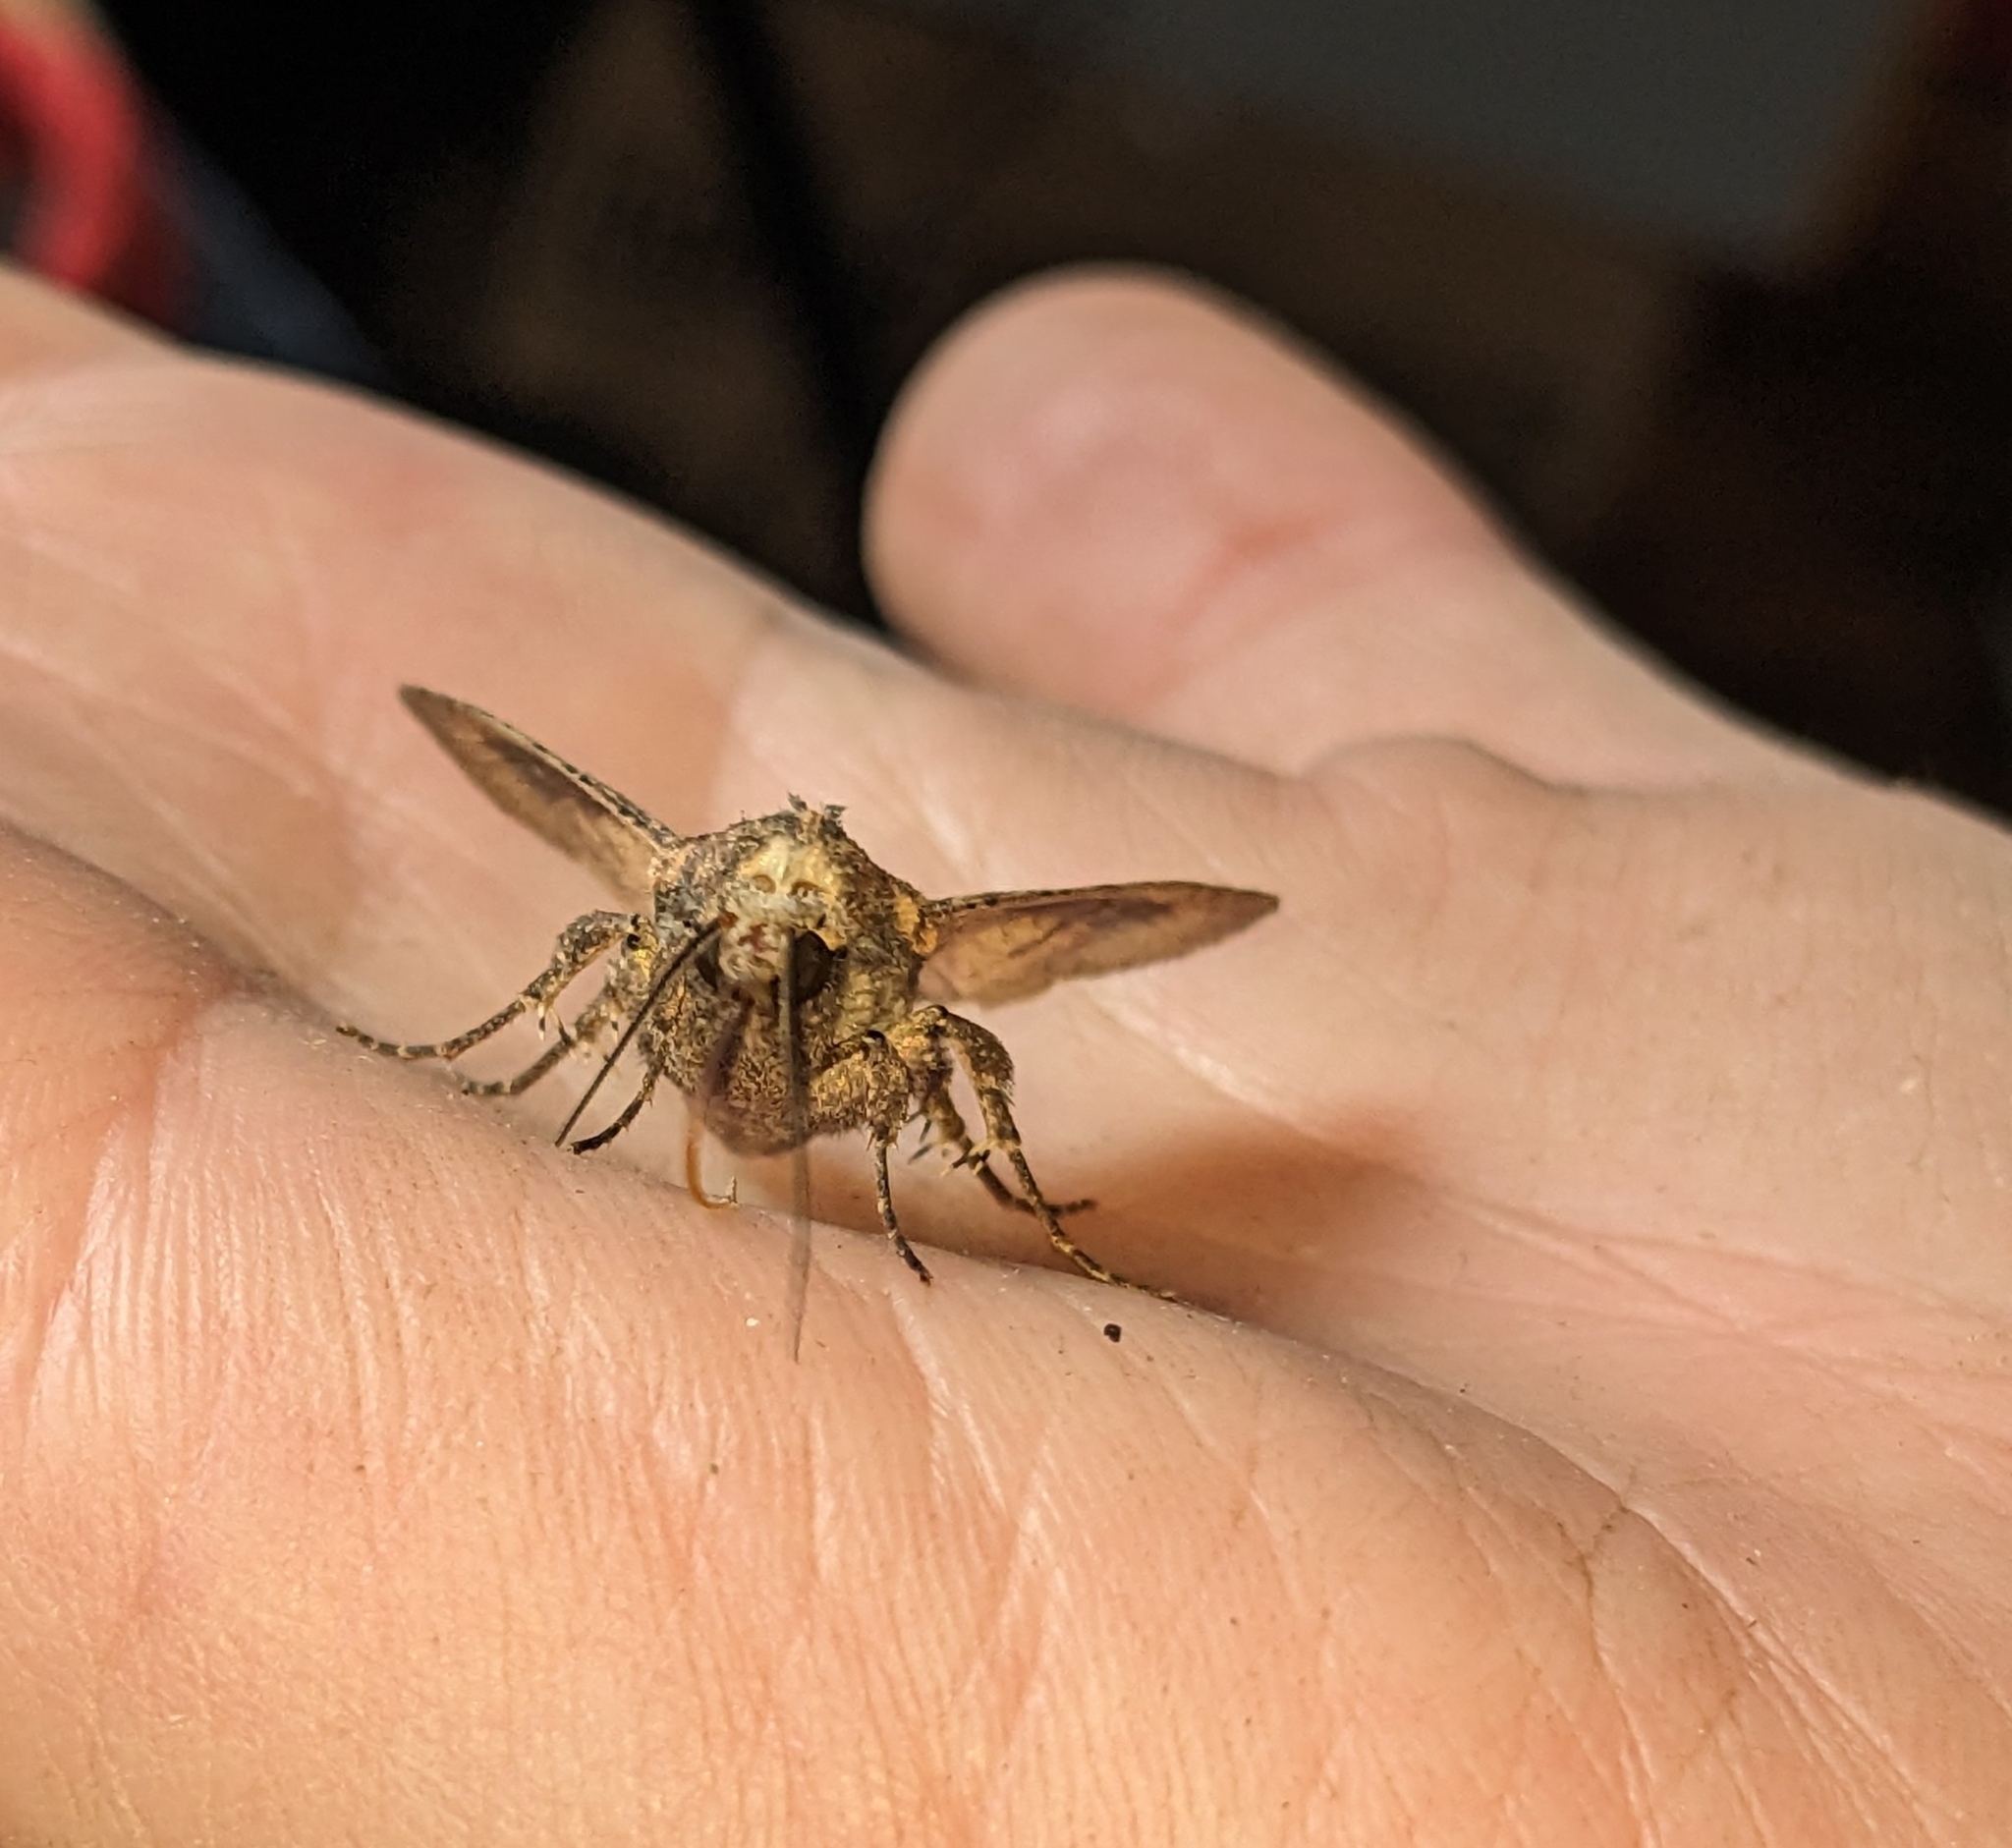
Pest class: cutworms